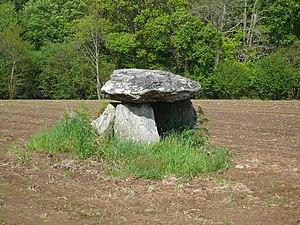
Dolmen de Kerscao, commune de Riec-sur-Bélon, Finistère, Bretagne, France. Brezhoneg: Taol-vaen Kerskao, kumun Rieg, Penn-ar-Bed, Breizh.